Camille Schrier

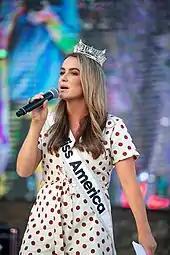
Schrier performs on stage during the USO Summer Tour, July 1, 2021, at Joint Base San Antonio-Lackland, Texas

Schrier began competing in pageants at the age of 14. She previously earned title of National American Miss (NAM) Pennsylvania Teen 2012 and was named the 1st runner-up in 2012 national competition.